George B. Boomer

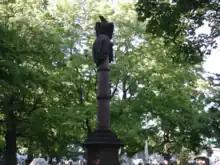
Boomer Column Rural Cemetery Worcester, MA

According to Benjamin Devor Dean, on May 22 Colonel Boomer led his men on a brave charge upon one of the forts that made up Vicksburg's defenses. Colonel Boomer had advised against storming the fort, warning his superiors that it had not yet been "silenced" of its arms. But his superiors did not listen to his advice, so Colonel Boomer and his men charged the fort gallantly. As Boomer predicted, the fort had not been silenced and immediately he and his men came under heavy fire - "an incessant shower of shot, shell and rifle balls." Colonel Boomer and his men were momentarily forced to take cover. Soon afterwards, Colonel Boomer courageously decided to push on - he personally "rose up, and had shouted "Attention!" as if to resume the charge, when a rifle ball struck him in the head, killing him instantly."